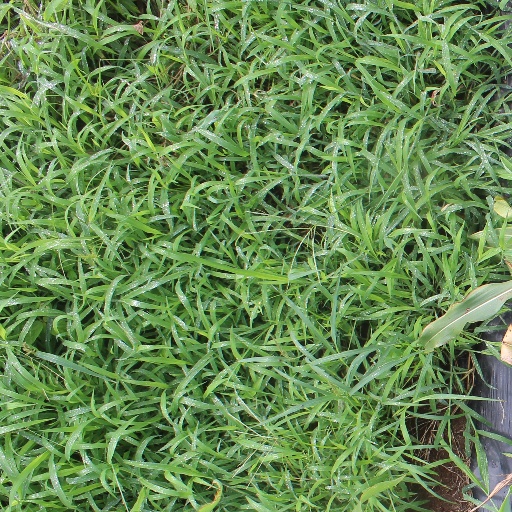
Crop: sorghum